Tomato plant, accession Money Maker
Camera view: bottom (45 deg); turntable rotation: 90 degrees
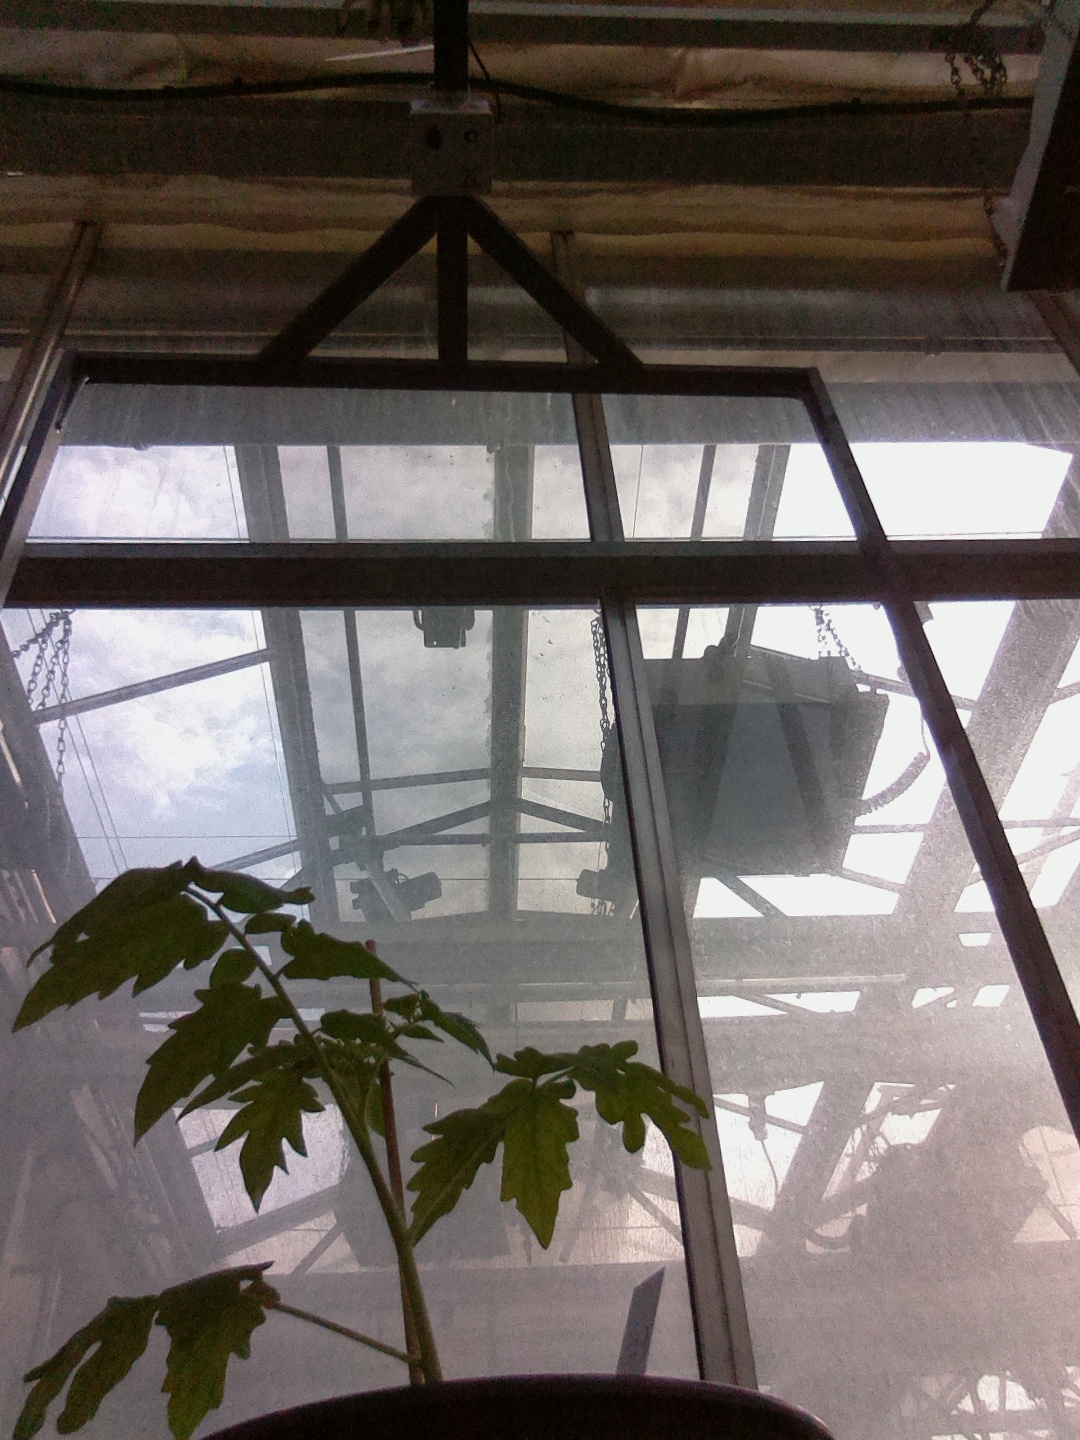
BBCH growth stage 13: 6 of true leaves visible